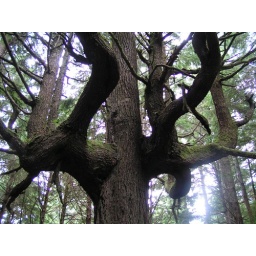
We took a picture of a really unusual tree in the forest on our way down to the beach.